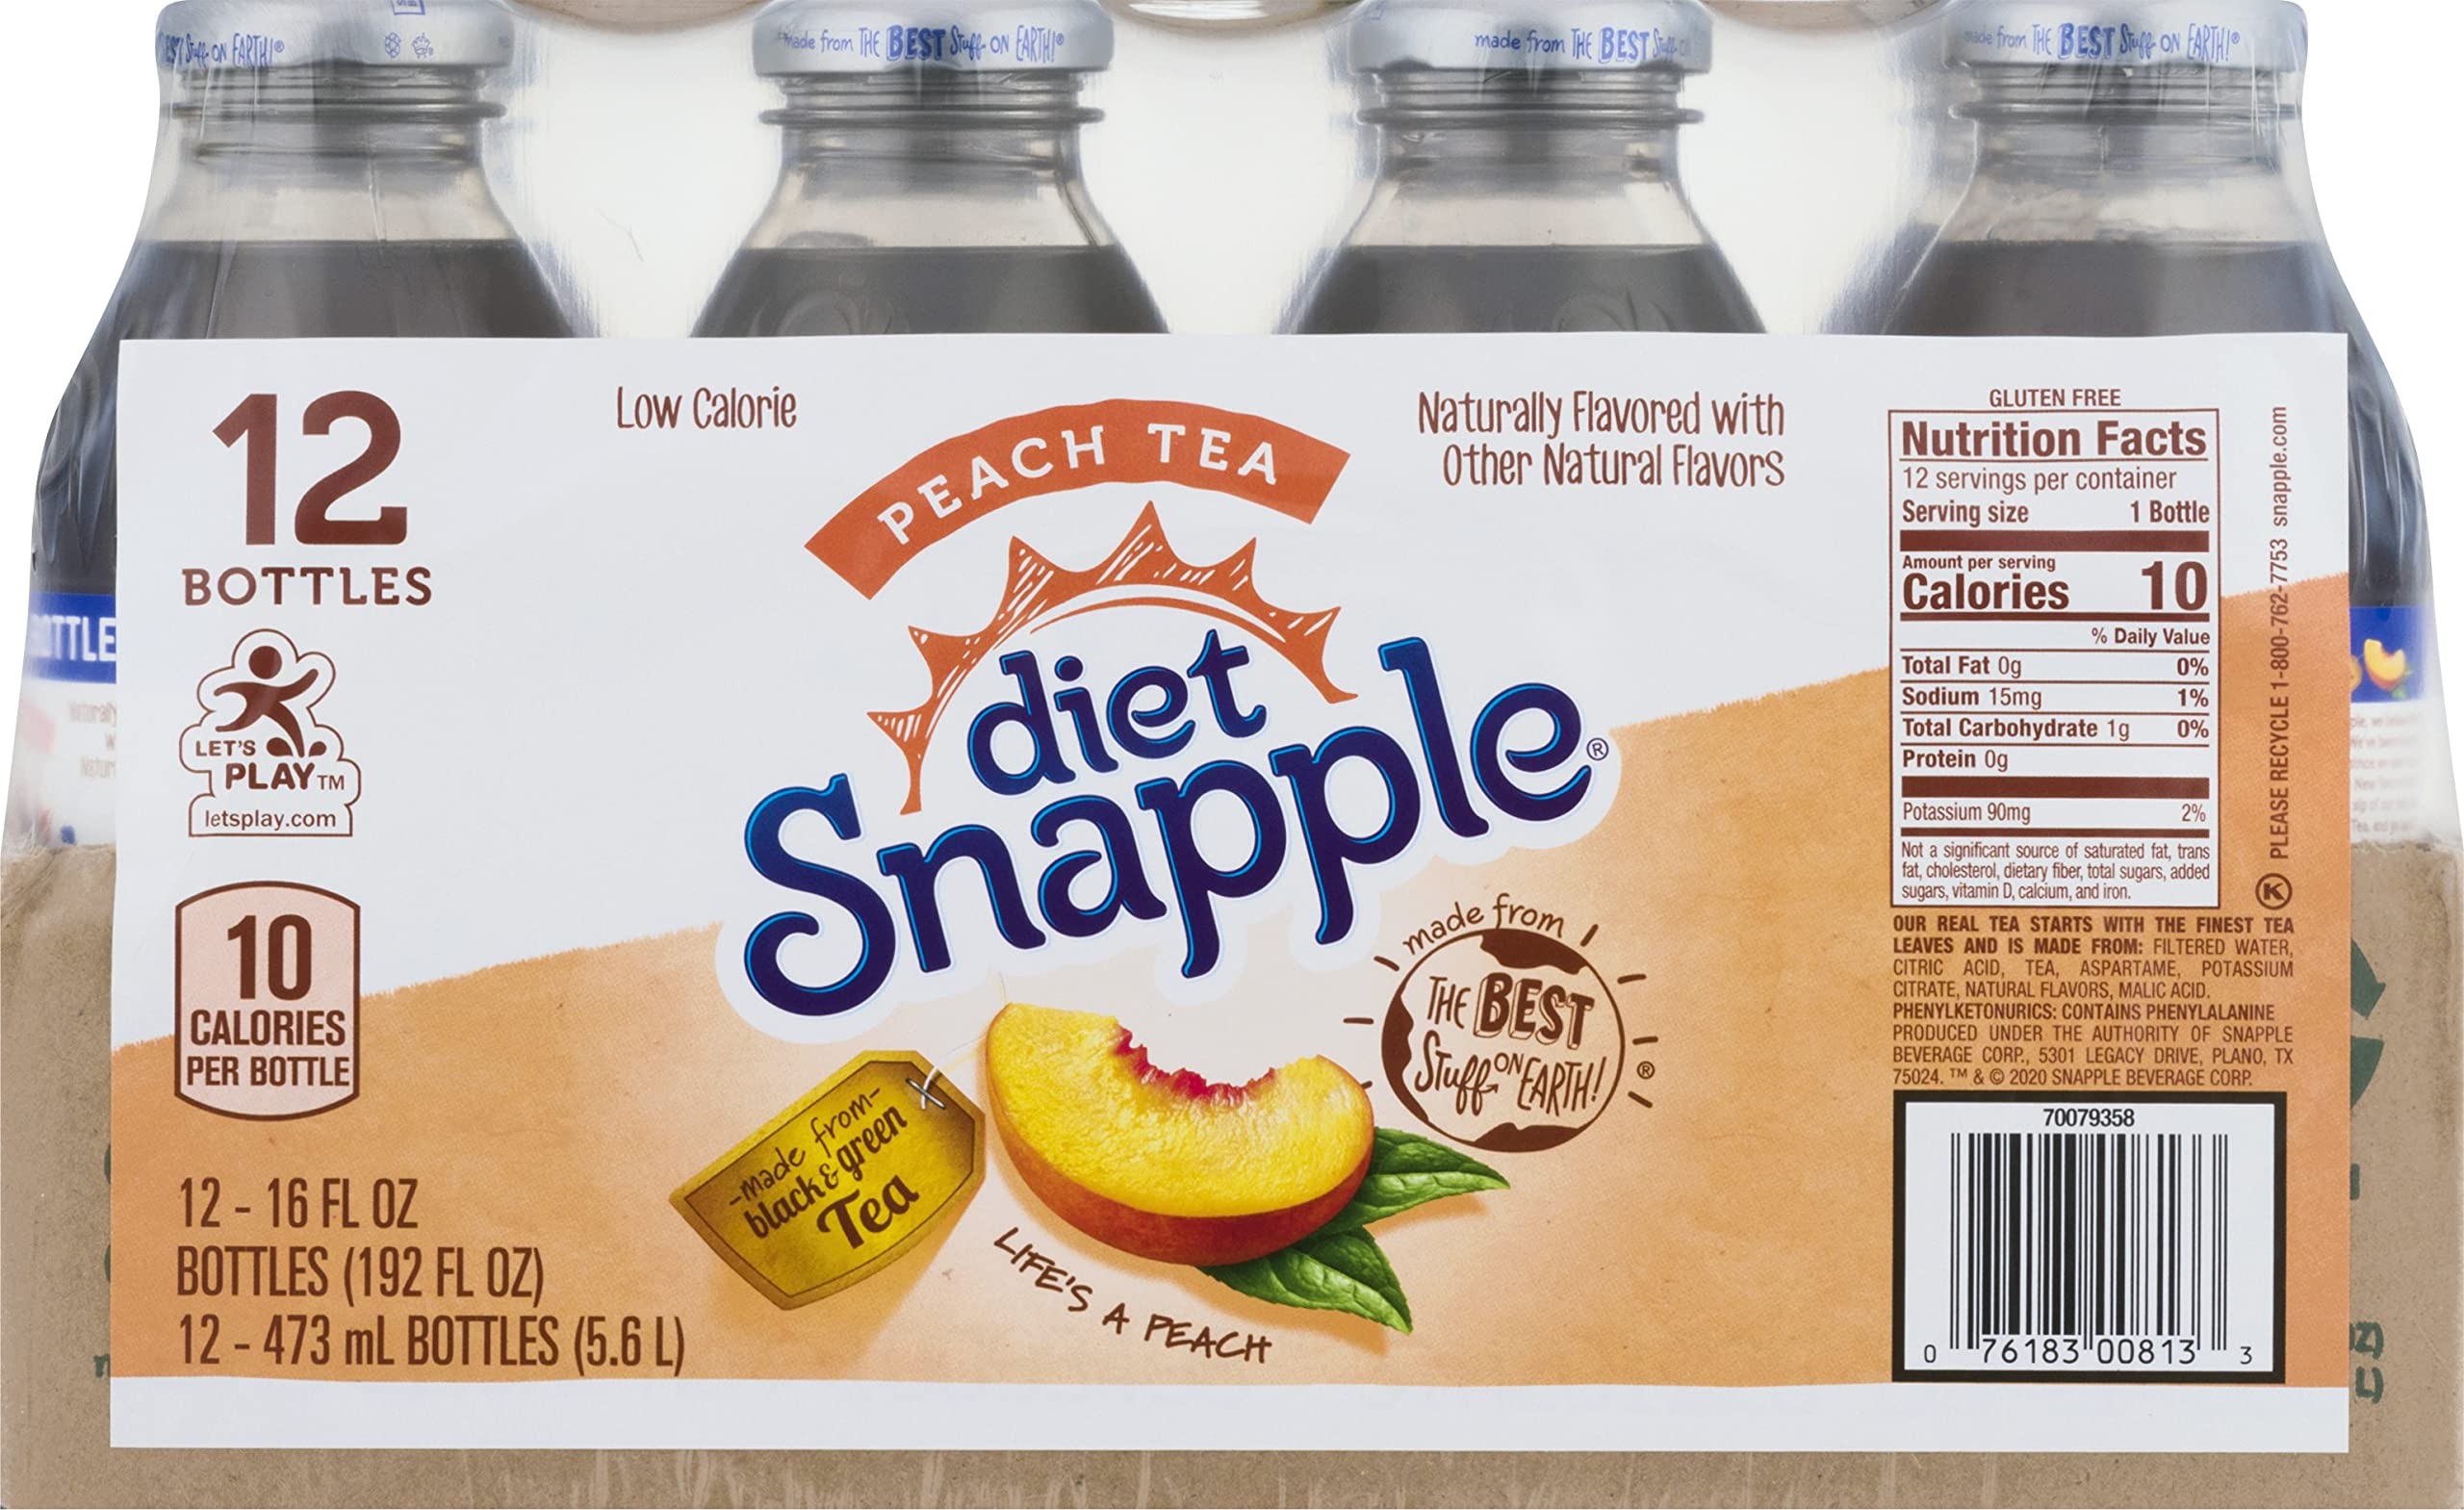
Item Name: Snapple, Diet Pet Peach 12 Pack, 192 Fl Oz
Bullet Point 1: Gluten Free
Bullet Point 2: Low Calorie
Bullet Point 3: Kosher
Product Description: Naturally flavored with other natural flavors. 10 calories per bottle. Gluten free. Low calorie. New look same great taste. You've got great taste. how2recycle.info. snapple.com. New eco-friendly bottle. Meet our eco-friendly bottle. Recyclable. Bottle from 100% recycled plastic (Excludes cap & label).
Value: 192.0
Unit: Fl Oz

Price: 15.5